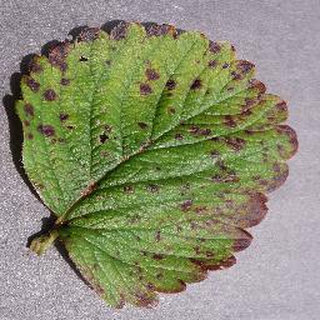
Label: strawberry_leaf_scorch